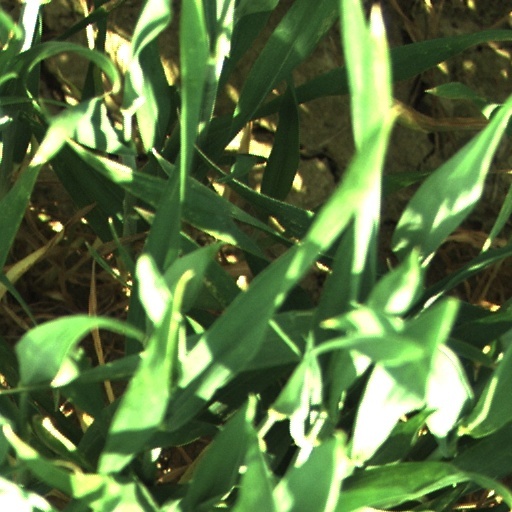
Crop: wheat